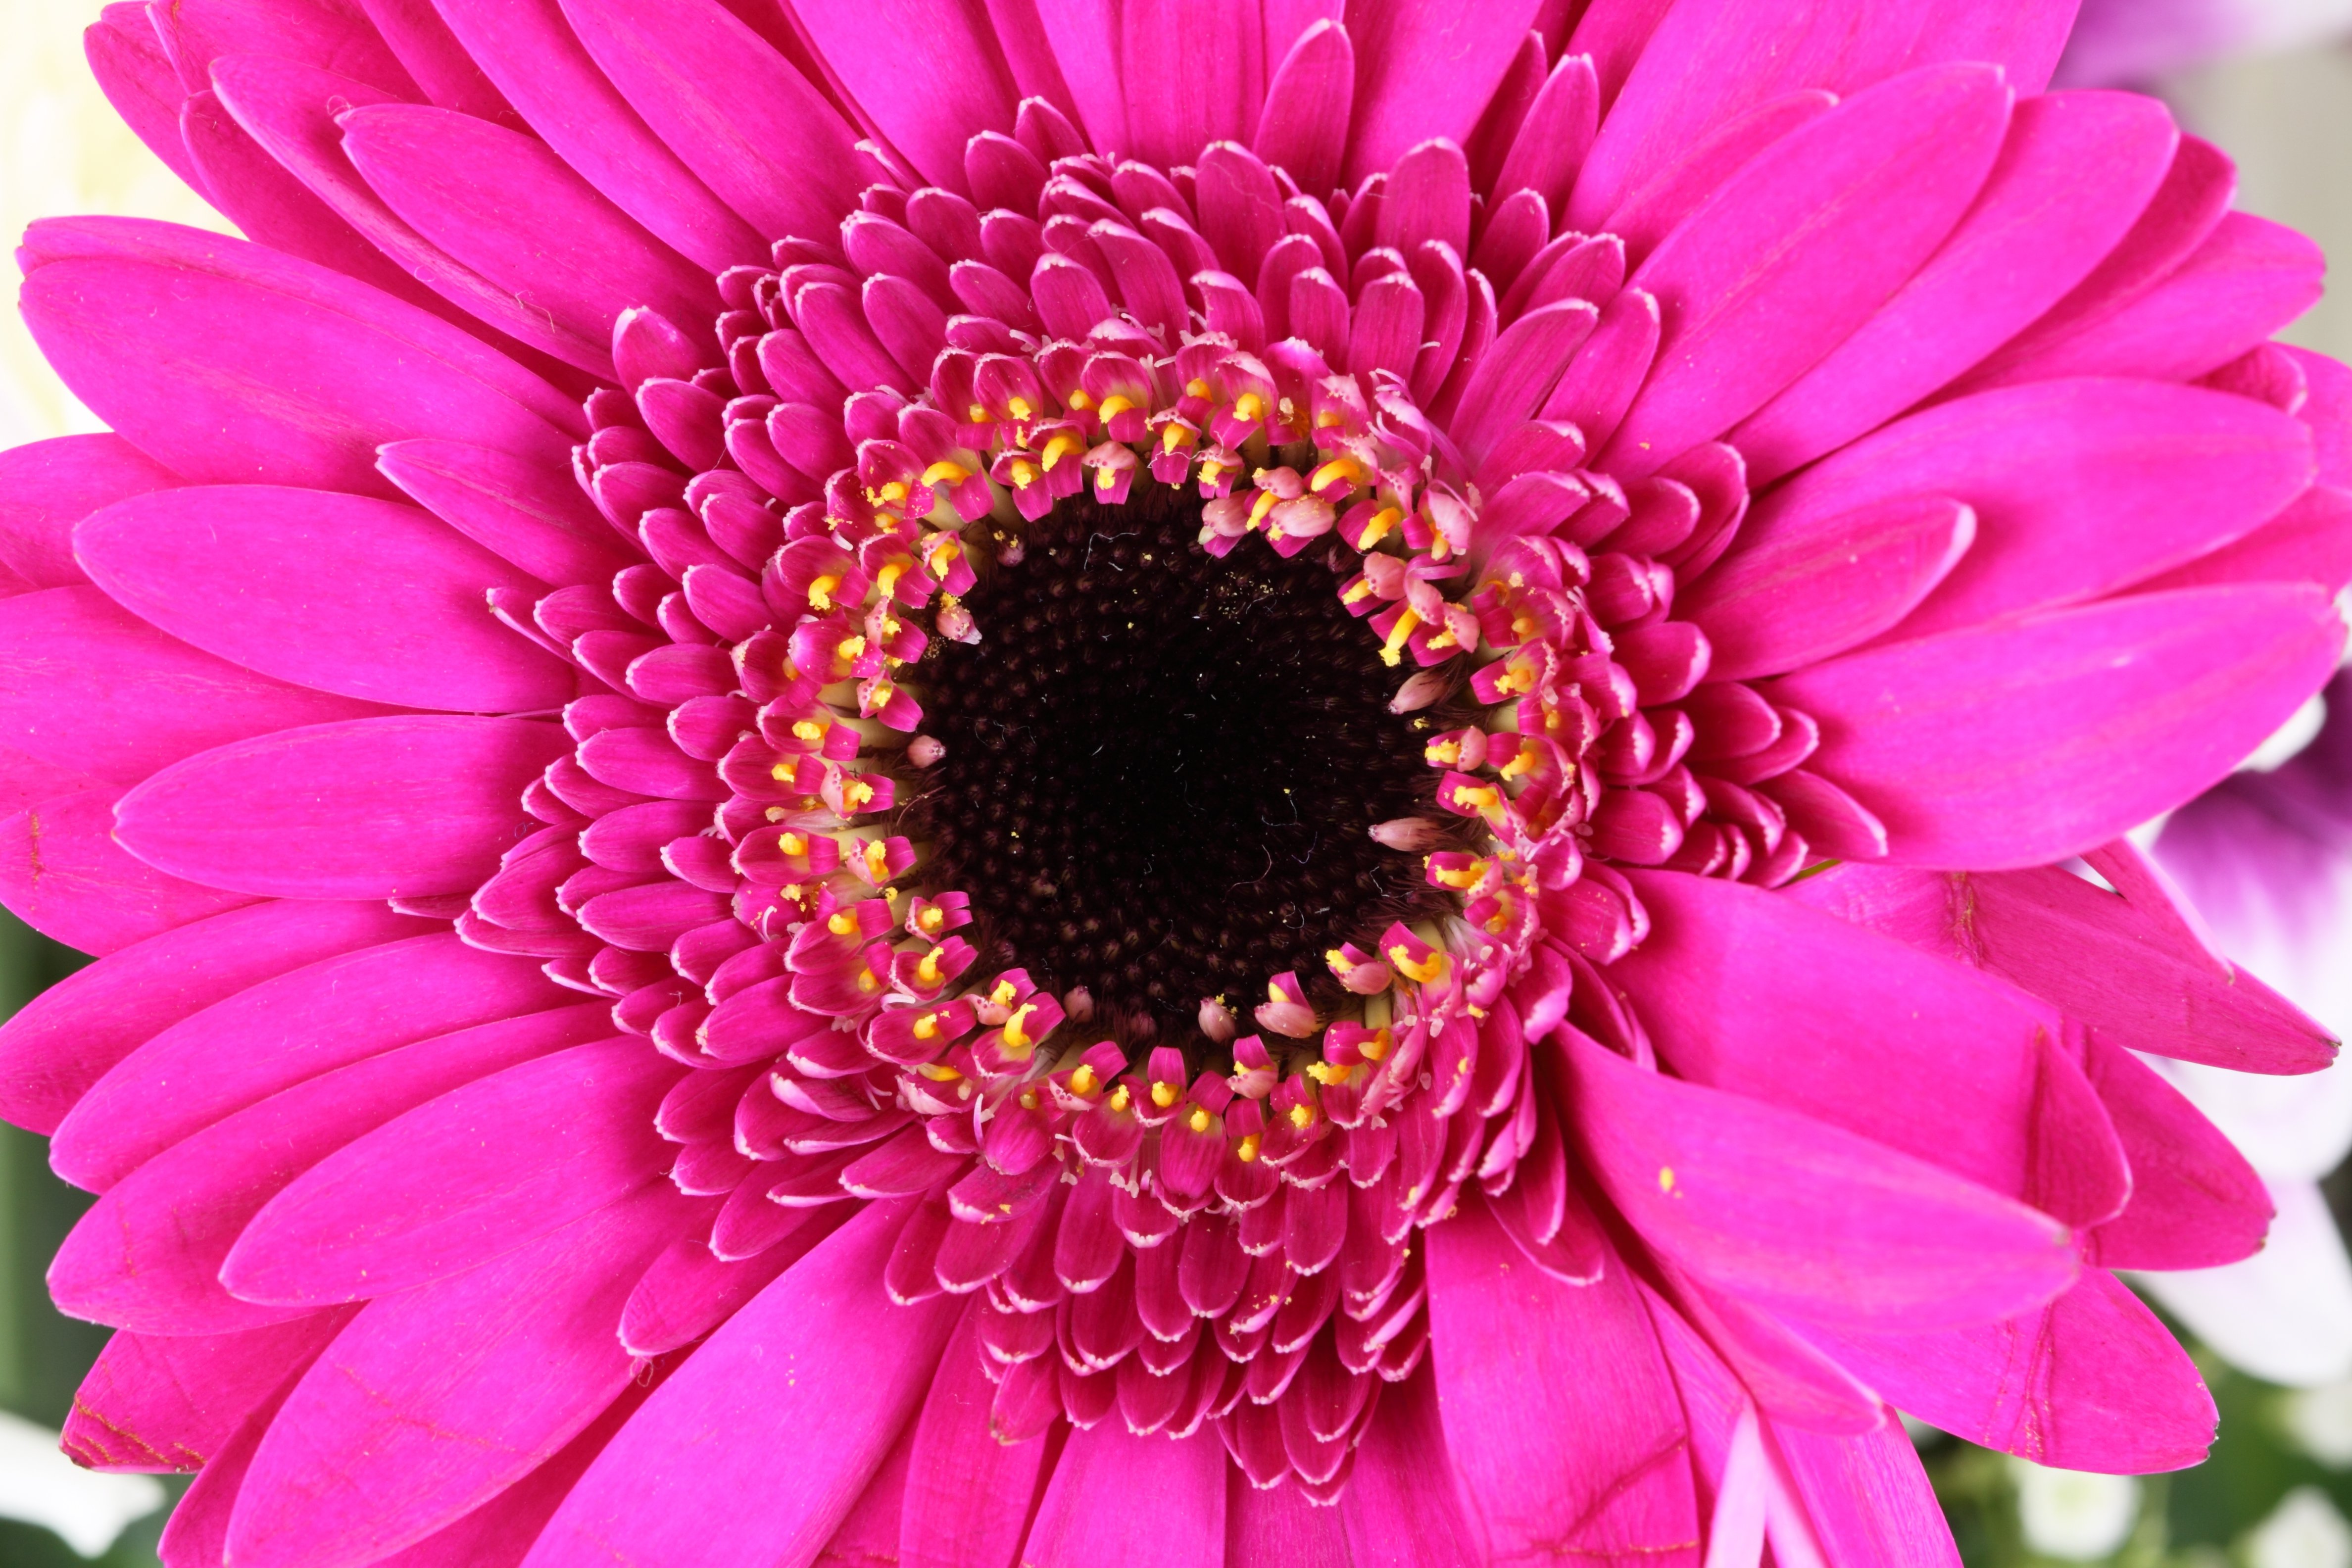
beautiful, beauty, bloom, blossom, colorful, daisy, decoration, flora, floral, flower, fresh, petal, pink, pretty, purple, romantic, valentine, white